Diamond Dallas Page

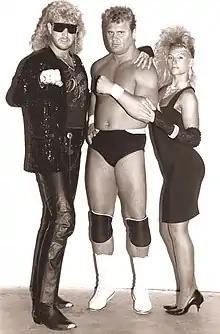
DDP, Curt Hennig and Diamond Doll Tonya in 1988

Page ran a nightclub in Fort Myers, Florida called Norma Jeans (known for its pink Cadillac) while he was working as a wrestling manager in the American Wrestling Association (AWA). He started managing in 1988, where he handled Badd Company (Paul Diamond and Pat Tanaka), a team he led to the AWA World Tag Team Championship on March 19. Badd Company was often accompanied by female valets known as the "Diamond Dolls" (Tonya, Jennifer and Torri). During his time in the AWA, Page also managed Colonel DeBeers, Curt Hennig and Madusa Miceli as the leader of the Diamond Exchange stable. He worked for the AWA at 12 dates over a period of nine months, where they filmed all the television shows in one day.